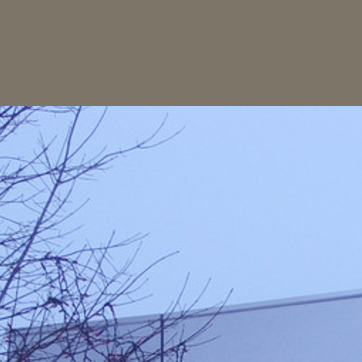
Material: sky